Residential colleges of Rice University

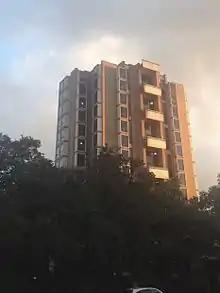
Sid Richardson College as seen from the North side.

Sid Richardson College (also referred to as Sid, SRC, or Sid Rich) opened in 1971 as a men's residential college. Like the other residential colleges on the Rice campus, Sid Richardson College provides undergraduate residential and dining facilities, social organizations and student government, as well as faculty, alumni, and community associates. A $2 million pledge from the Sid Richardson Foundation, which was established by Texas oilman, cattleman, and philanthropist Sid W. Richardson (1891–1959), funded the construction of the college. The college became co-ed in 1987. Members of Sid Richardson College are called "Sidizens."